The Timișoara Times

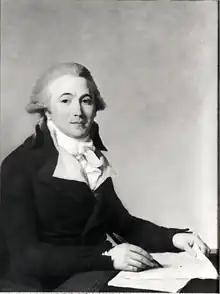
Mathias Joseph Heimerl (1727–1789), founder of "Temeswarer Nachrichten"

"The Timișoara Times" was founded as "Temeswarer Nachrichten" on April 18, 1771, by German journalist Mathias Joseph Heimerl. It was the first newspaper on the territory of today's Romania and the first newspaper in German outside Germany